Cooloolabin, Queensland

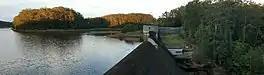
Cooloolabin Dam wall, 2021

Most of Cooloolabin is mountainous, densely forested and within the Mapleton National Park, including: